Friedrich Engelhorn

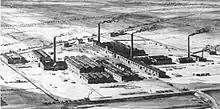
BASF plant in Ludwigshafen in 1866

Four years later Engelhorn wanted to enlarge his engagement in the chemical industry and with several partners, he founded the “Badische Anilin- & Soda-Fabrik” (BASF) on 6 April 1865. But the businessmen had problems finding a location for their new company. At first, they wanted to buy ground in Mannheim, but their bid failed because of the town council, which was not willing to sell land for the new factory. The day after its decision Engelhorn, who had become commercial director of the corporation, went to neighboring Ludwigshafen and bought ground there.